Insurgency in Southeastern Nigeria

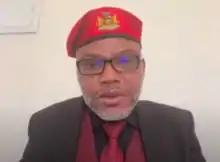
Nnamdi Kanu (pictured 2021) declared the Eastern Security Network's withdrawal from Orlu on 28 January 2021.

On 28 January, more than 400 Nigerian soldiers were deployed to oust the ESN and the authorities declared a curfew which was brutally enforced. The curfew and the anticipation of imminent heavy fighting caused civilians to flee the city en masse. Later on the same day, Nnamdi Kanu declared a unilateral ceasefire and ordered the ESN withdraw from Orlu to focus on Fulani raiders instead. Kanu claimed that this decision was based on intelligence information that revealed that the army and the police had agreed to withdraw from Orlu also.